First-class facilities of the Titanic

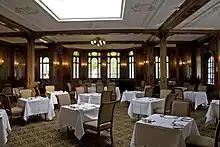
The first-class lounge of "Olympic" is currently installed as a dining room in the White Swan Hotel, Alnwick.

The Café Parisien was a new feature on the "Titanic", designed to occupy a part of the space which on the "Olympic" served as a rarely used B-Deck promenade. Located on the starboard side, the café was connected to the À la Carte Restaurant.